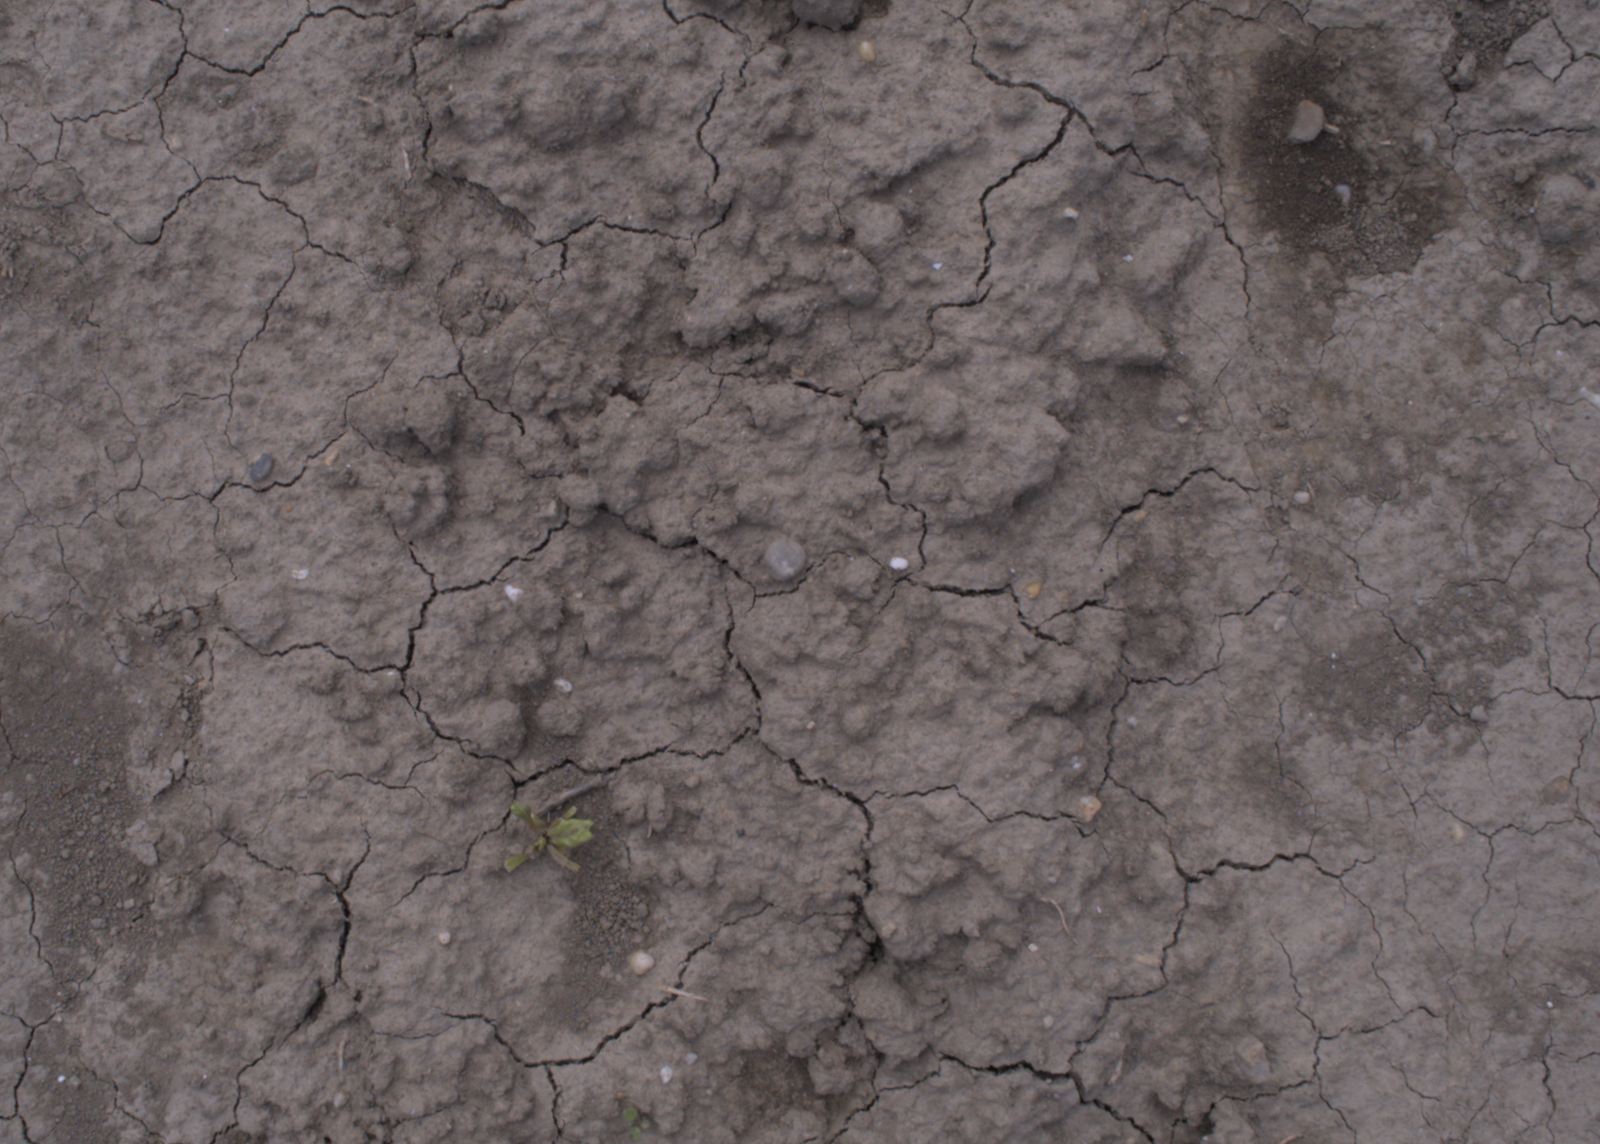
Capture date: 24.08.2020 13:30:07
Weather: mixed
Wind: medium
Seeding date: 21.07.2020
Plant canopy height (mm): 910